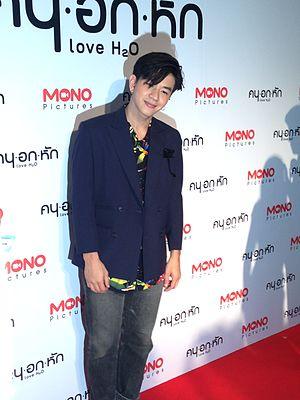
"Senior Secret Love est une série télévisée thaïlandaise produite par GMMTV et diffusée sur One31 du 7 février 2016 au 6 mai 2017. Conçue initialement comme une seule saison composée de ""My Lil Boy"", ""Puppy Honey"" et ""Bake Me Love"", une deuxième saison a ensuite été créée pour donner suite à certaines histoires parcelles. La série a également été distribuée sur LINE TV et YouTube.
Toni Rakkaen, de son vrai nom Ira Wimolchaireuk, surnommé Toni, né le 21 janvier 1982, est un coiffeur, mannequin et acteur thaïlandais.